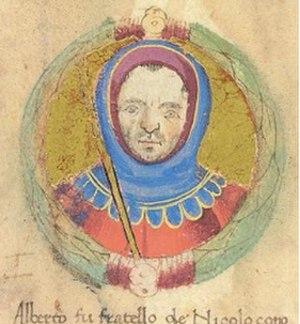
Alberto V d'Este est un homme politique italien, membre de la Maison d'Este, actif à Ferrare dans la seconde moitié du XIVᵉ siècle. Fils d'Obizzo III, il reprend en 1388 l'héritage paternel, d'abord avec son frère Nicolas II, puis seul, en tant que seigneur de Ferrare et de Modène, de 1388 jusqu'à sa mort. Il abandonne la politique pro-guelfe de ses prédécesseurs pour se rapprocher des Visconti et, à travers eux, de Reggio. Il est le fondateur de l'université de Ferrare et fait édifier le palais Schifanoia.